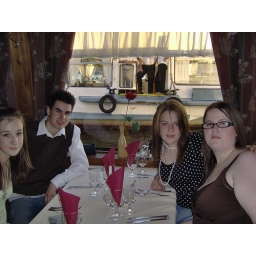
best table in the house